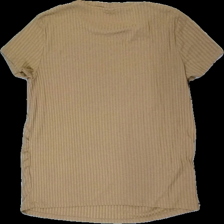
View: back
Type: Top
Category: Ladies
Brand: H&M
Colors: Beige
Material: 60% poly 40% cott
Cut: Regular
Size: S
Season: All
Smell: Minor
Price range: <50
Recommended usage: Reuse